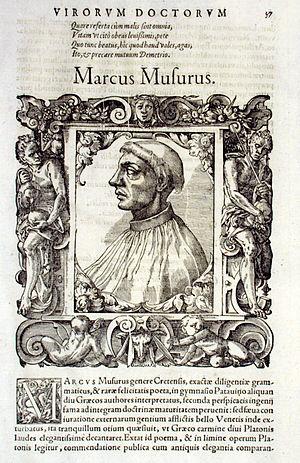
On qualifie d’apports byzantins à la Renaissance italienne l’influence qu’exercèrent des intellectuels grecs et italiens sur le mouvement humaniste au cœur de la Renaissance grâce à la redécouverte des anciens auteurs grecs et de leurs commentateurs, soit à la suite de voyages entrepris par les intellectuels italiens à Byzance à la recherche de manuscrits antiques, soit par des exilés byzantins venus s’établir en Italie pour y enseigner, principalement à l’occasion du Concile de Florence et après la chute de Constantinople.
Marcus Musurus, ou Marc Musurus, en italien Marco Musuro, né à Réthymnon en Crète en 1470, mort en 1517, est un helléniste et humaniste d'origine grecque.